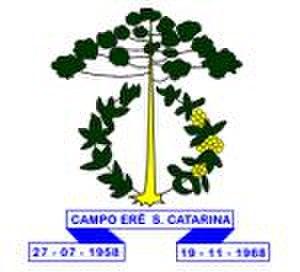
Blason de la municipalité de Campo Erê - SC - Brésil
Campo Erê est une ville brésilienne de l'ouest de l'État de Santa Catarina.